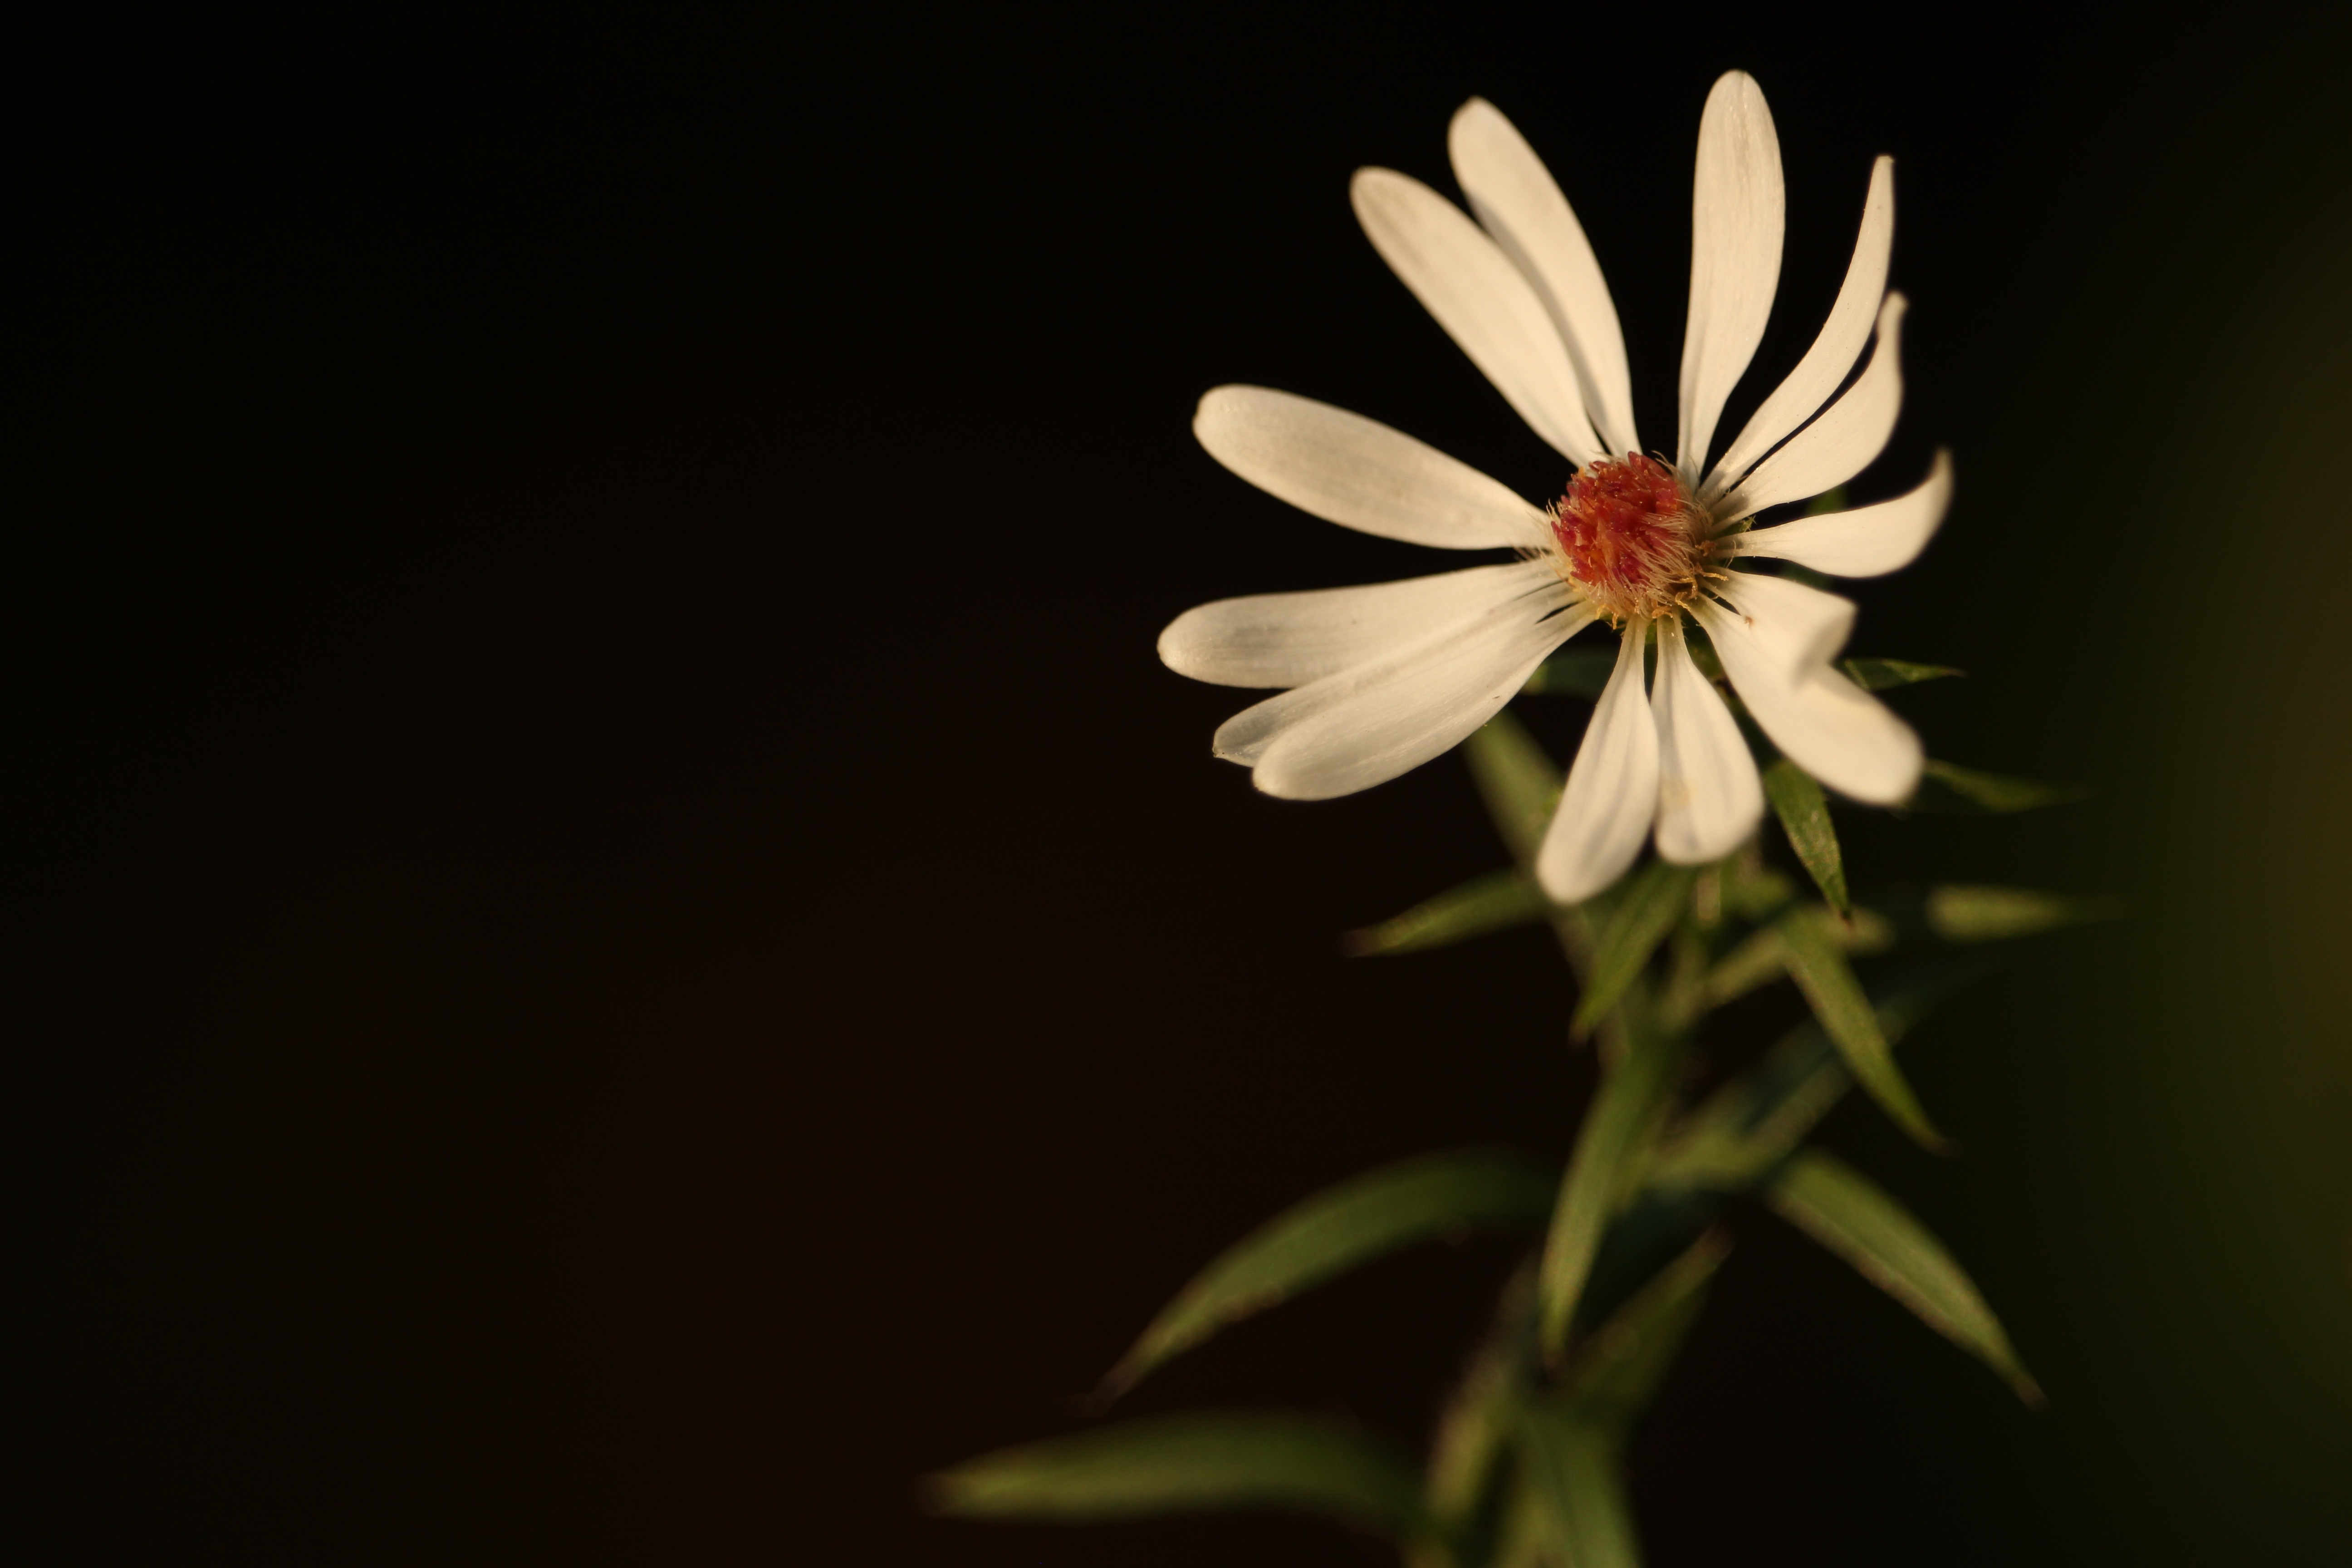
blossom, plant, white, photography, flower, petal, daisy, spring, botany, blooming, yellow, flora, wildflower, close up, single, petals, macro photography, flowering plant, daisy family, plant stem, land plant